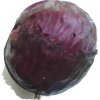
Label: red_cabbage